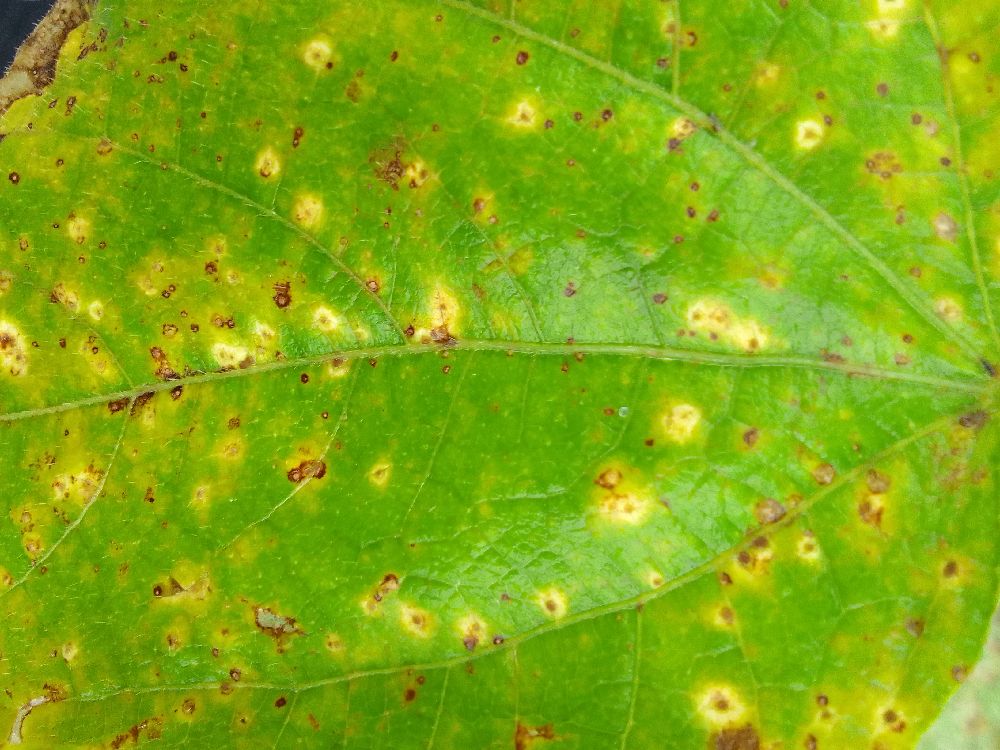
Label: rust